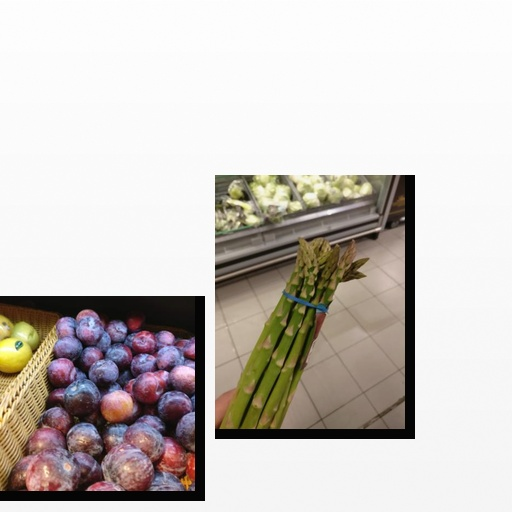
Food items: plum, asparagus